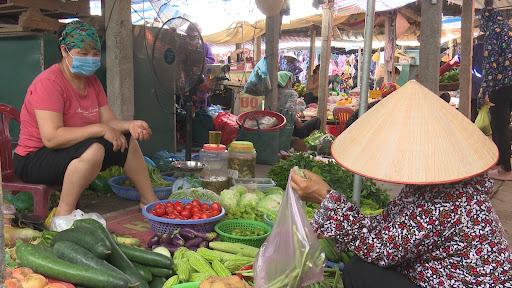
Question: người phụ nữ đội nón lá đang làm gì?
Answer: người phụ nữ đội nón lá đang lựa hàng hóa để mua